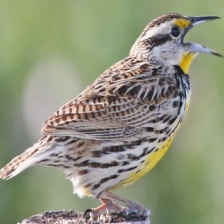
Species: EASTERN MEADOWLARK
Scientific name: STURNELLA MAGNA